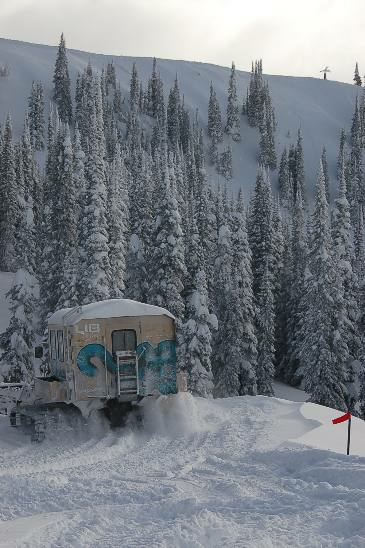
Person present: No